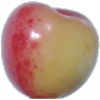
Label: Cherry Rainier 1